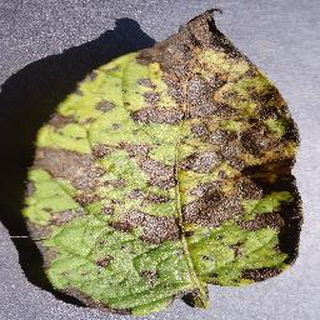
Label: potato_early_blight